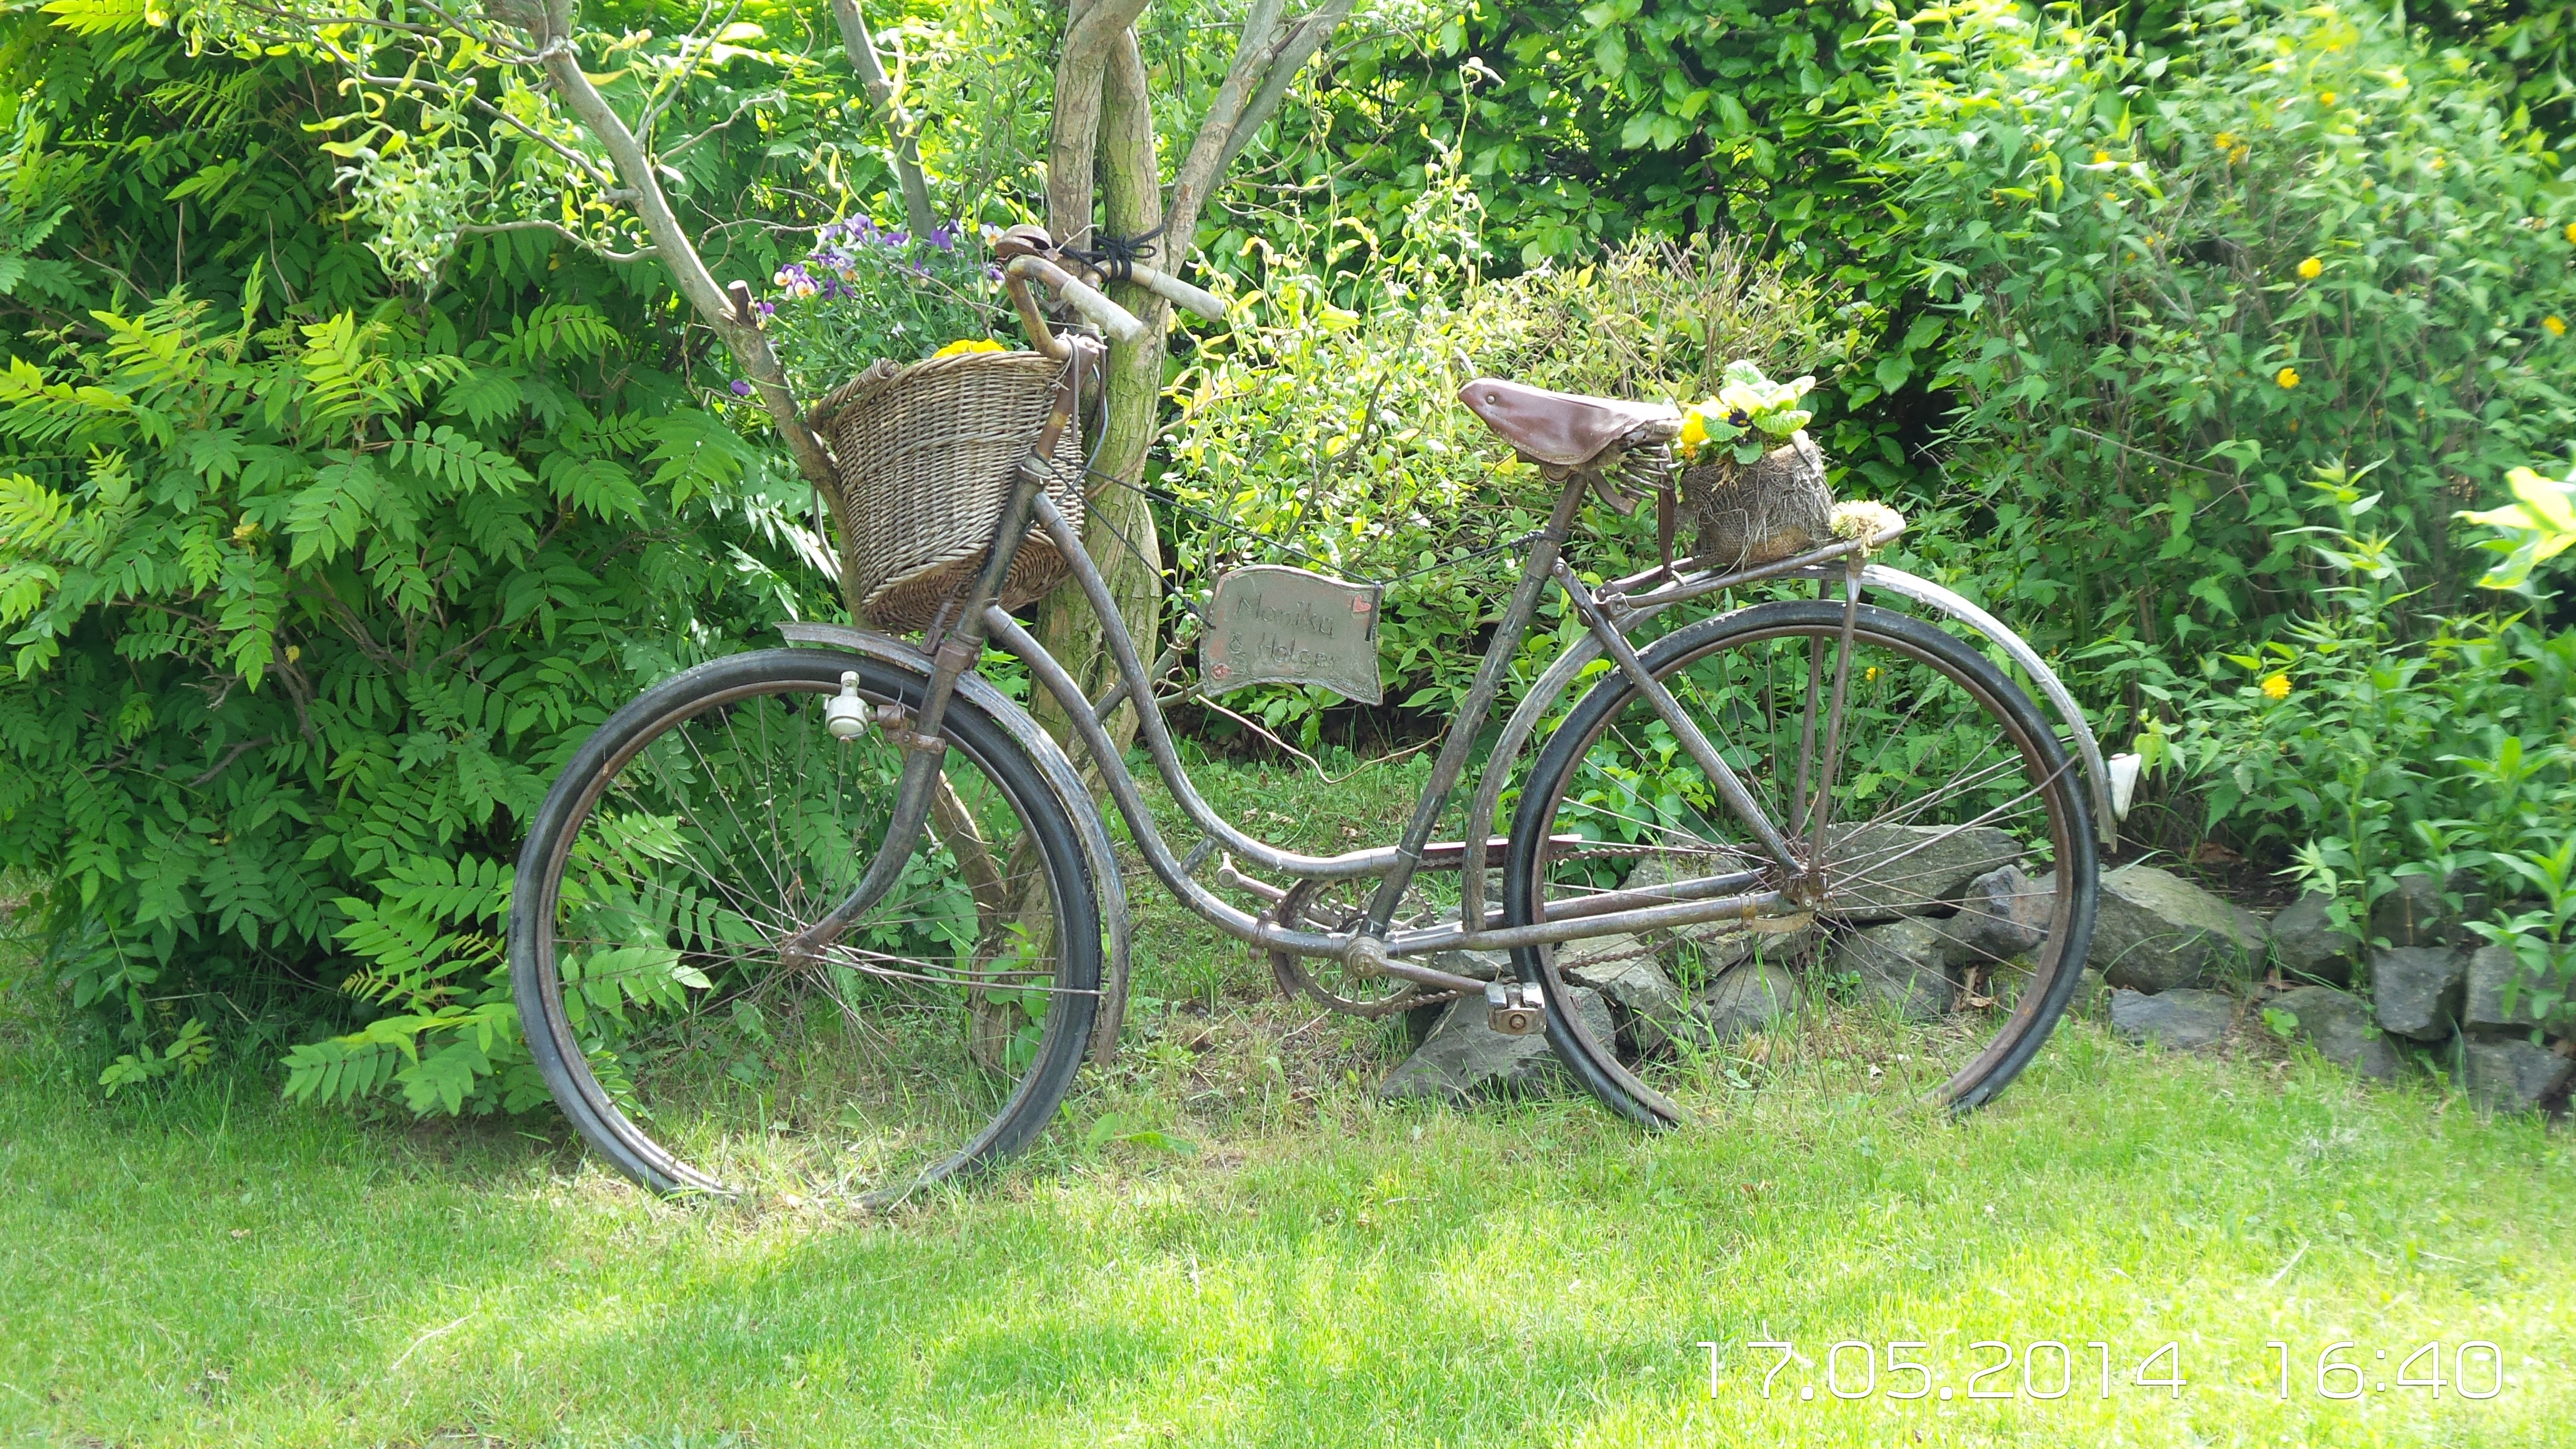
nature, trail, bicycle, bike, vehicle, rest, sports equipment, mountain bike